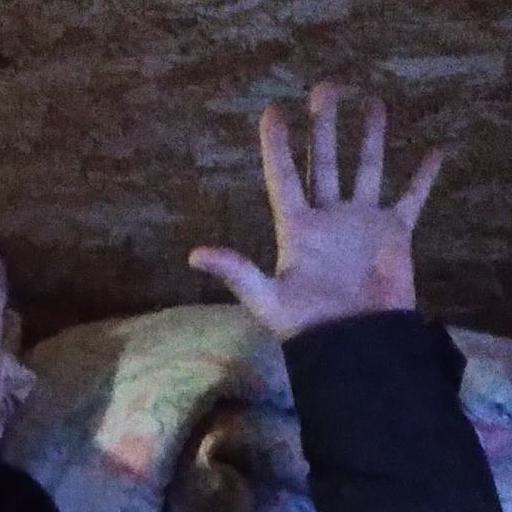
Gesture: palm